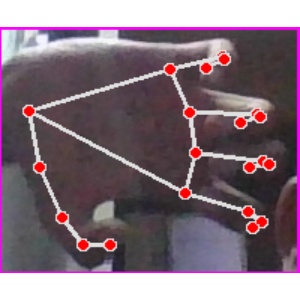
अक्षर: त